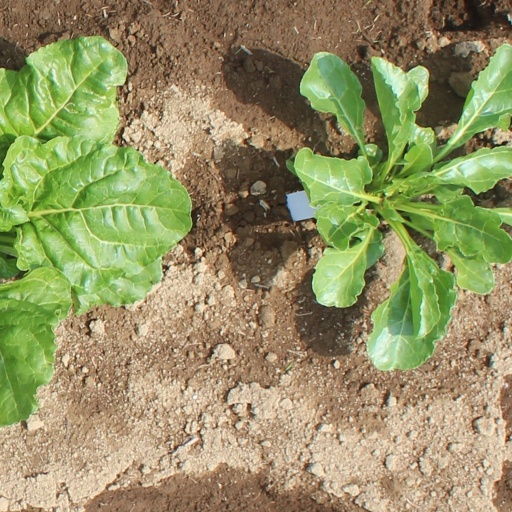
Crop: sugar beet